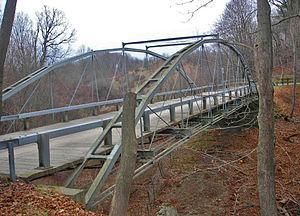
Une poutre est dite en treillis lorsqu’elle est formée d'éléments articulés entre eux et formant une triangulation. Cette poutre comprend deux membrures reliées par des éléments verticaux et/ou obliques.
Squire Whipple est un ingénieur civil américain né à Hardwick, comté de Worcester le 16 septembre 1804, et mort à Albany le 15 mars 1888.